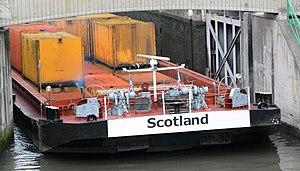
Péniche pousseur ""Scotland"" sortant de l'écluse du grand carré, sur la Deûle canalisée à Lille (nord de la France), en amont du port de Lille (2018), avec deux séries superposées de containers transportant des déchets ménagers et assimilés (l'autre péniche effectuant ce travail est nommée EL COYOTE)"
Un déchet est un objet en fin de vie ou une substance ayant subi une altération physique ou chimique, qui ne présente alors plus d'utilité ou est destiné à l'élimination. Le mot vient de l'ancien français déchiet ou déchié, soit « la quantité perdue dans l'usage d'un produit », ce qui en reste après son utilisation.